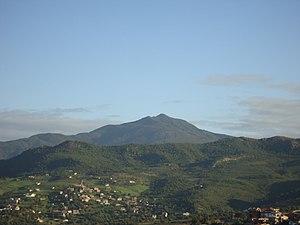
Vue sur le Mont Tamgout depuis Azazga.
La wilaya de Tizi Ouzou, est une wilaya algérienne située dans la région de la Grande Kabylie en plein cœur du massif du Djurdjura. Elle est divisée administrativement en 67 communes et 21 daïras.